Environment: real
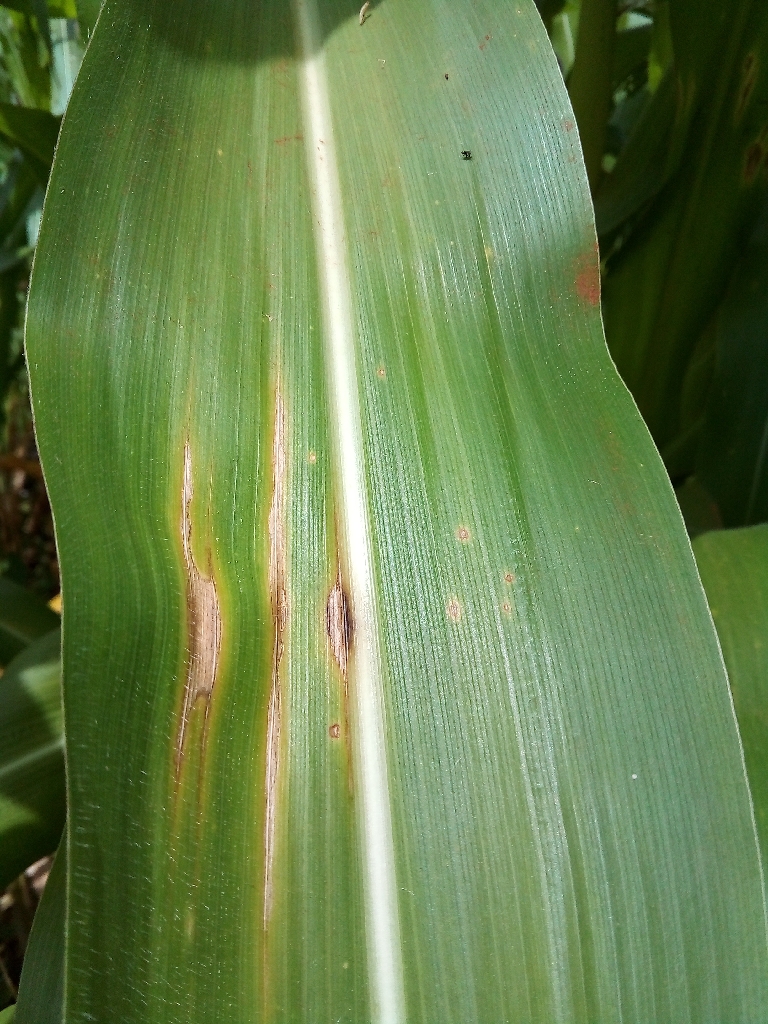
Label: northern_corn_leaf_blight